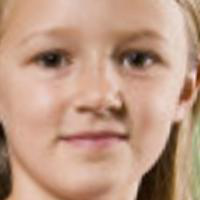
Age group: age 01-10